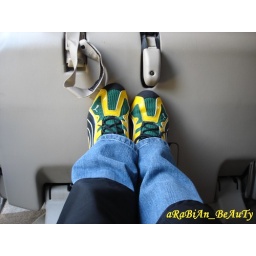
strechin in da car after a 2hrs drive 2 AD......&amp;amp; thought that ma PUMAS look cute ...............so i *flsh*them...LOL+_*